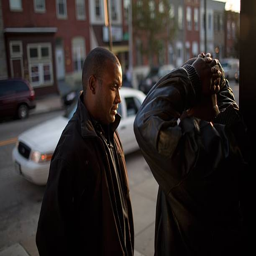
a detective questions a male .